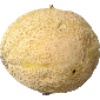
Label: Cantaloupe 2